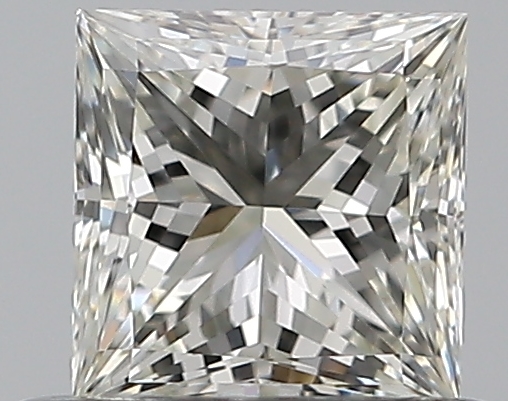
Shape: princess
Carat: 0.5
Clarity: VS1
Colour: J
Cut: EX
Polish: EX
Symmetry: VG
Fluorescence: N
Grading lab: GIA
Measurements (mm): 4.44 x 4.37 x 3.12